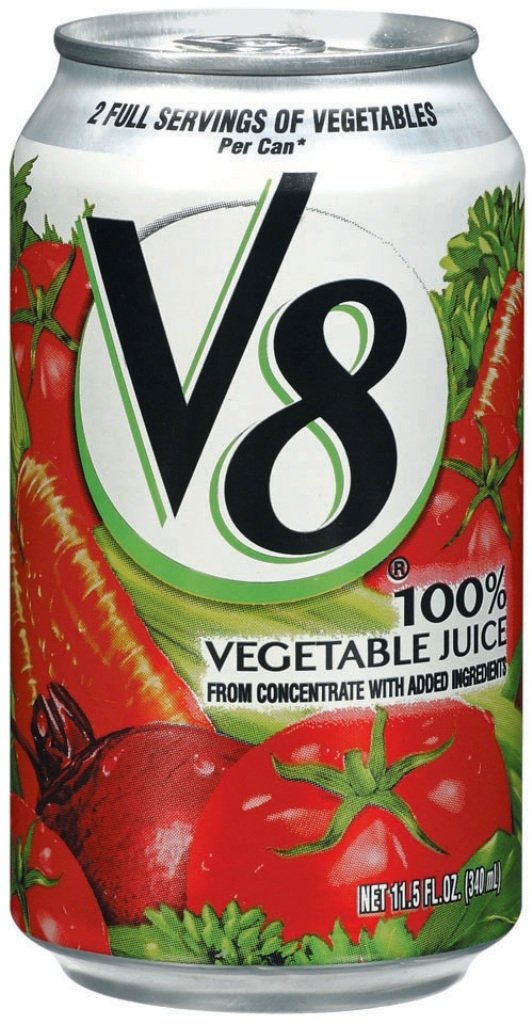
Item Name: V8 Juice, 11.5-Ounce Bottles (Pack of 24)
Bullet Point 1: Pack of twenty four, 11.5-Ounce can
Bullet Point 2: 2 full servings of vegetables per can
Bullet Point 3: 100% vegetable juice from concentrate with added ingredients
Bullet Point 4: Its very nutritious and vitamin rich food
Value: 276.0
Unit: Fl Oz

Price: 12.795